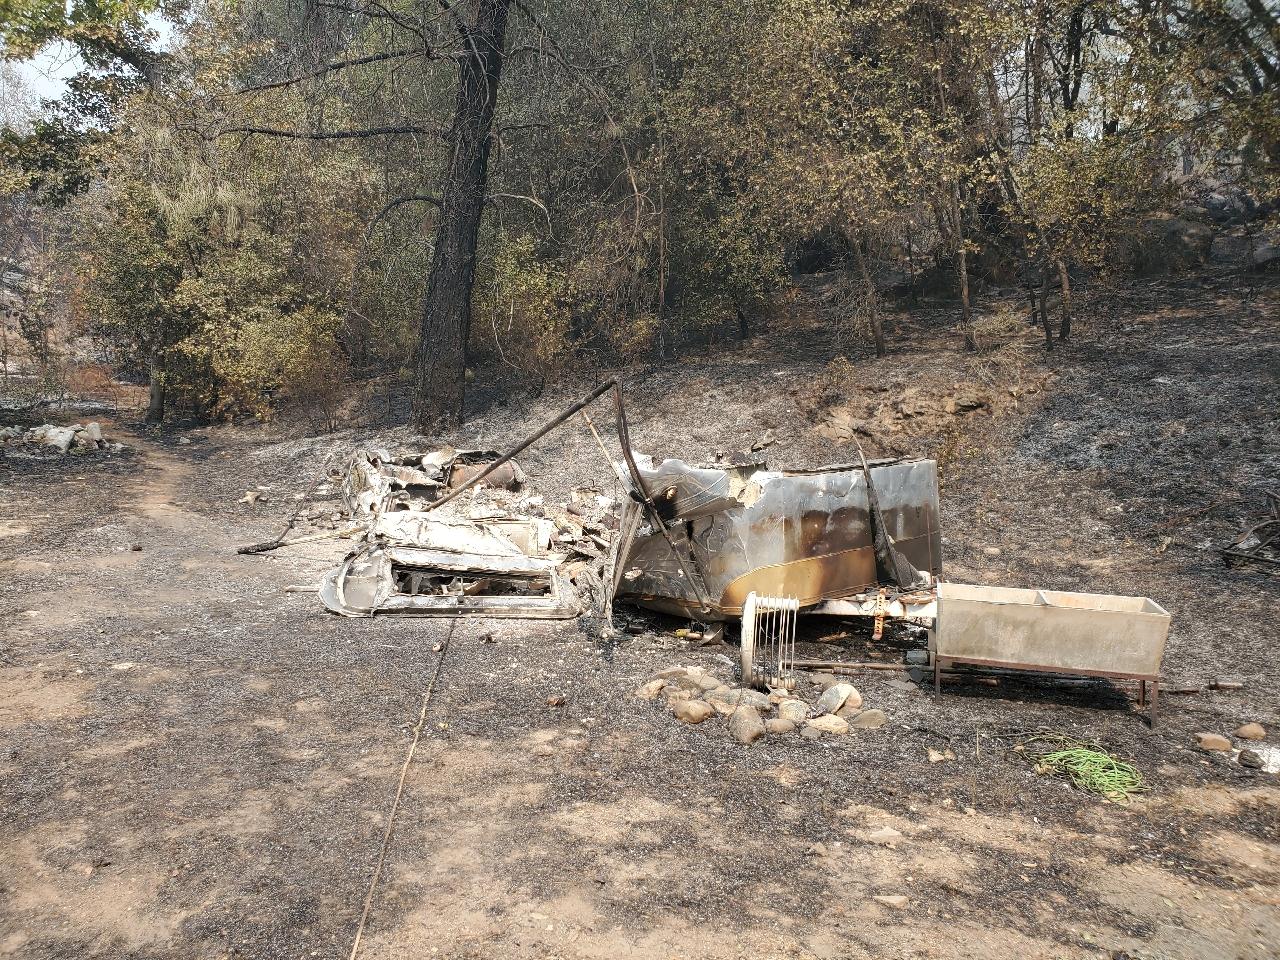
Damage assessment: destroyed